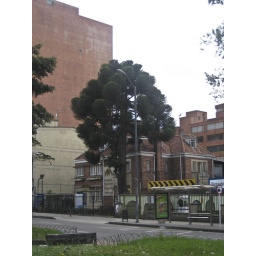
Large Araucaria tree in front of mock Tudor building on Calle 72, in Bogota, Colombia